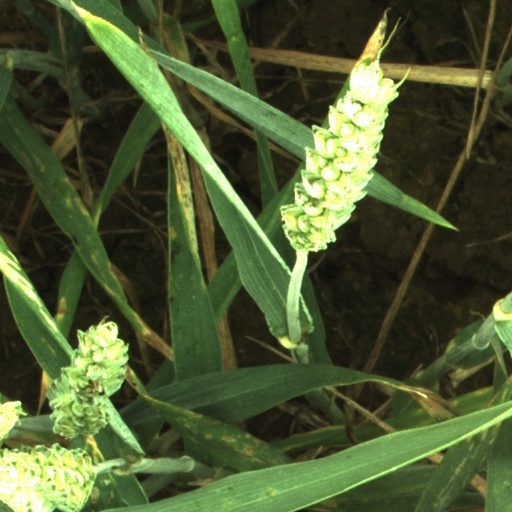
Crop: wheat